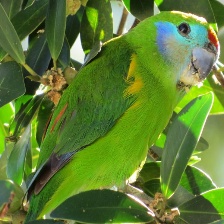
Species: DOUBLE EYED FIG PARROT
Scientific name: CYCLOPSITTA DIOPHTHALMA